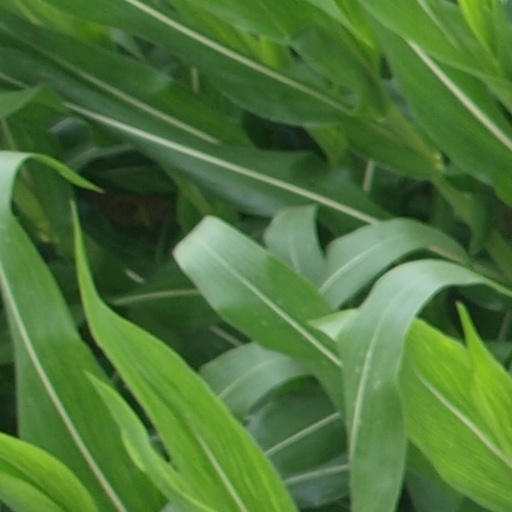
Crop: maize; corn